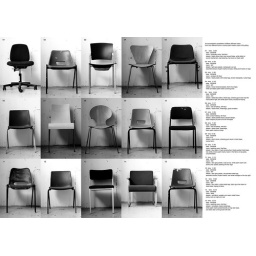
An encyclopedic compilation of 15 different chairs from 4 different floors in central saint martins, back hill building